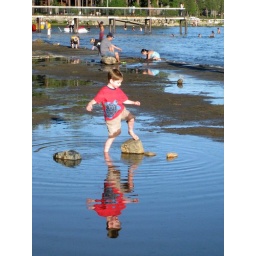
Asher reflected in standing water on Kings Beach.